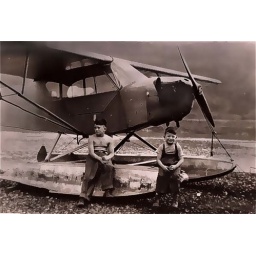
Late forties shot of boys and sea plane on the Allegheny River near Blawnox Pa.